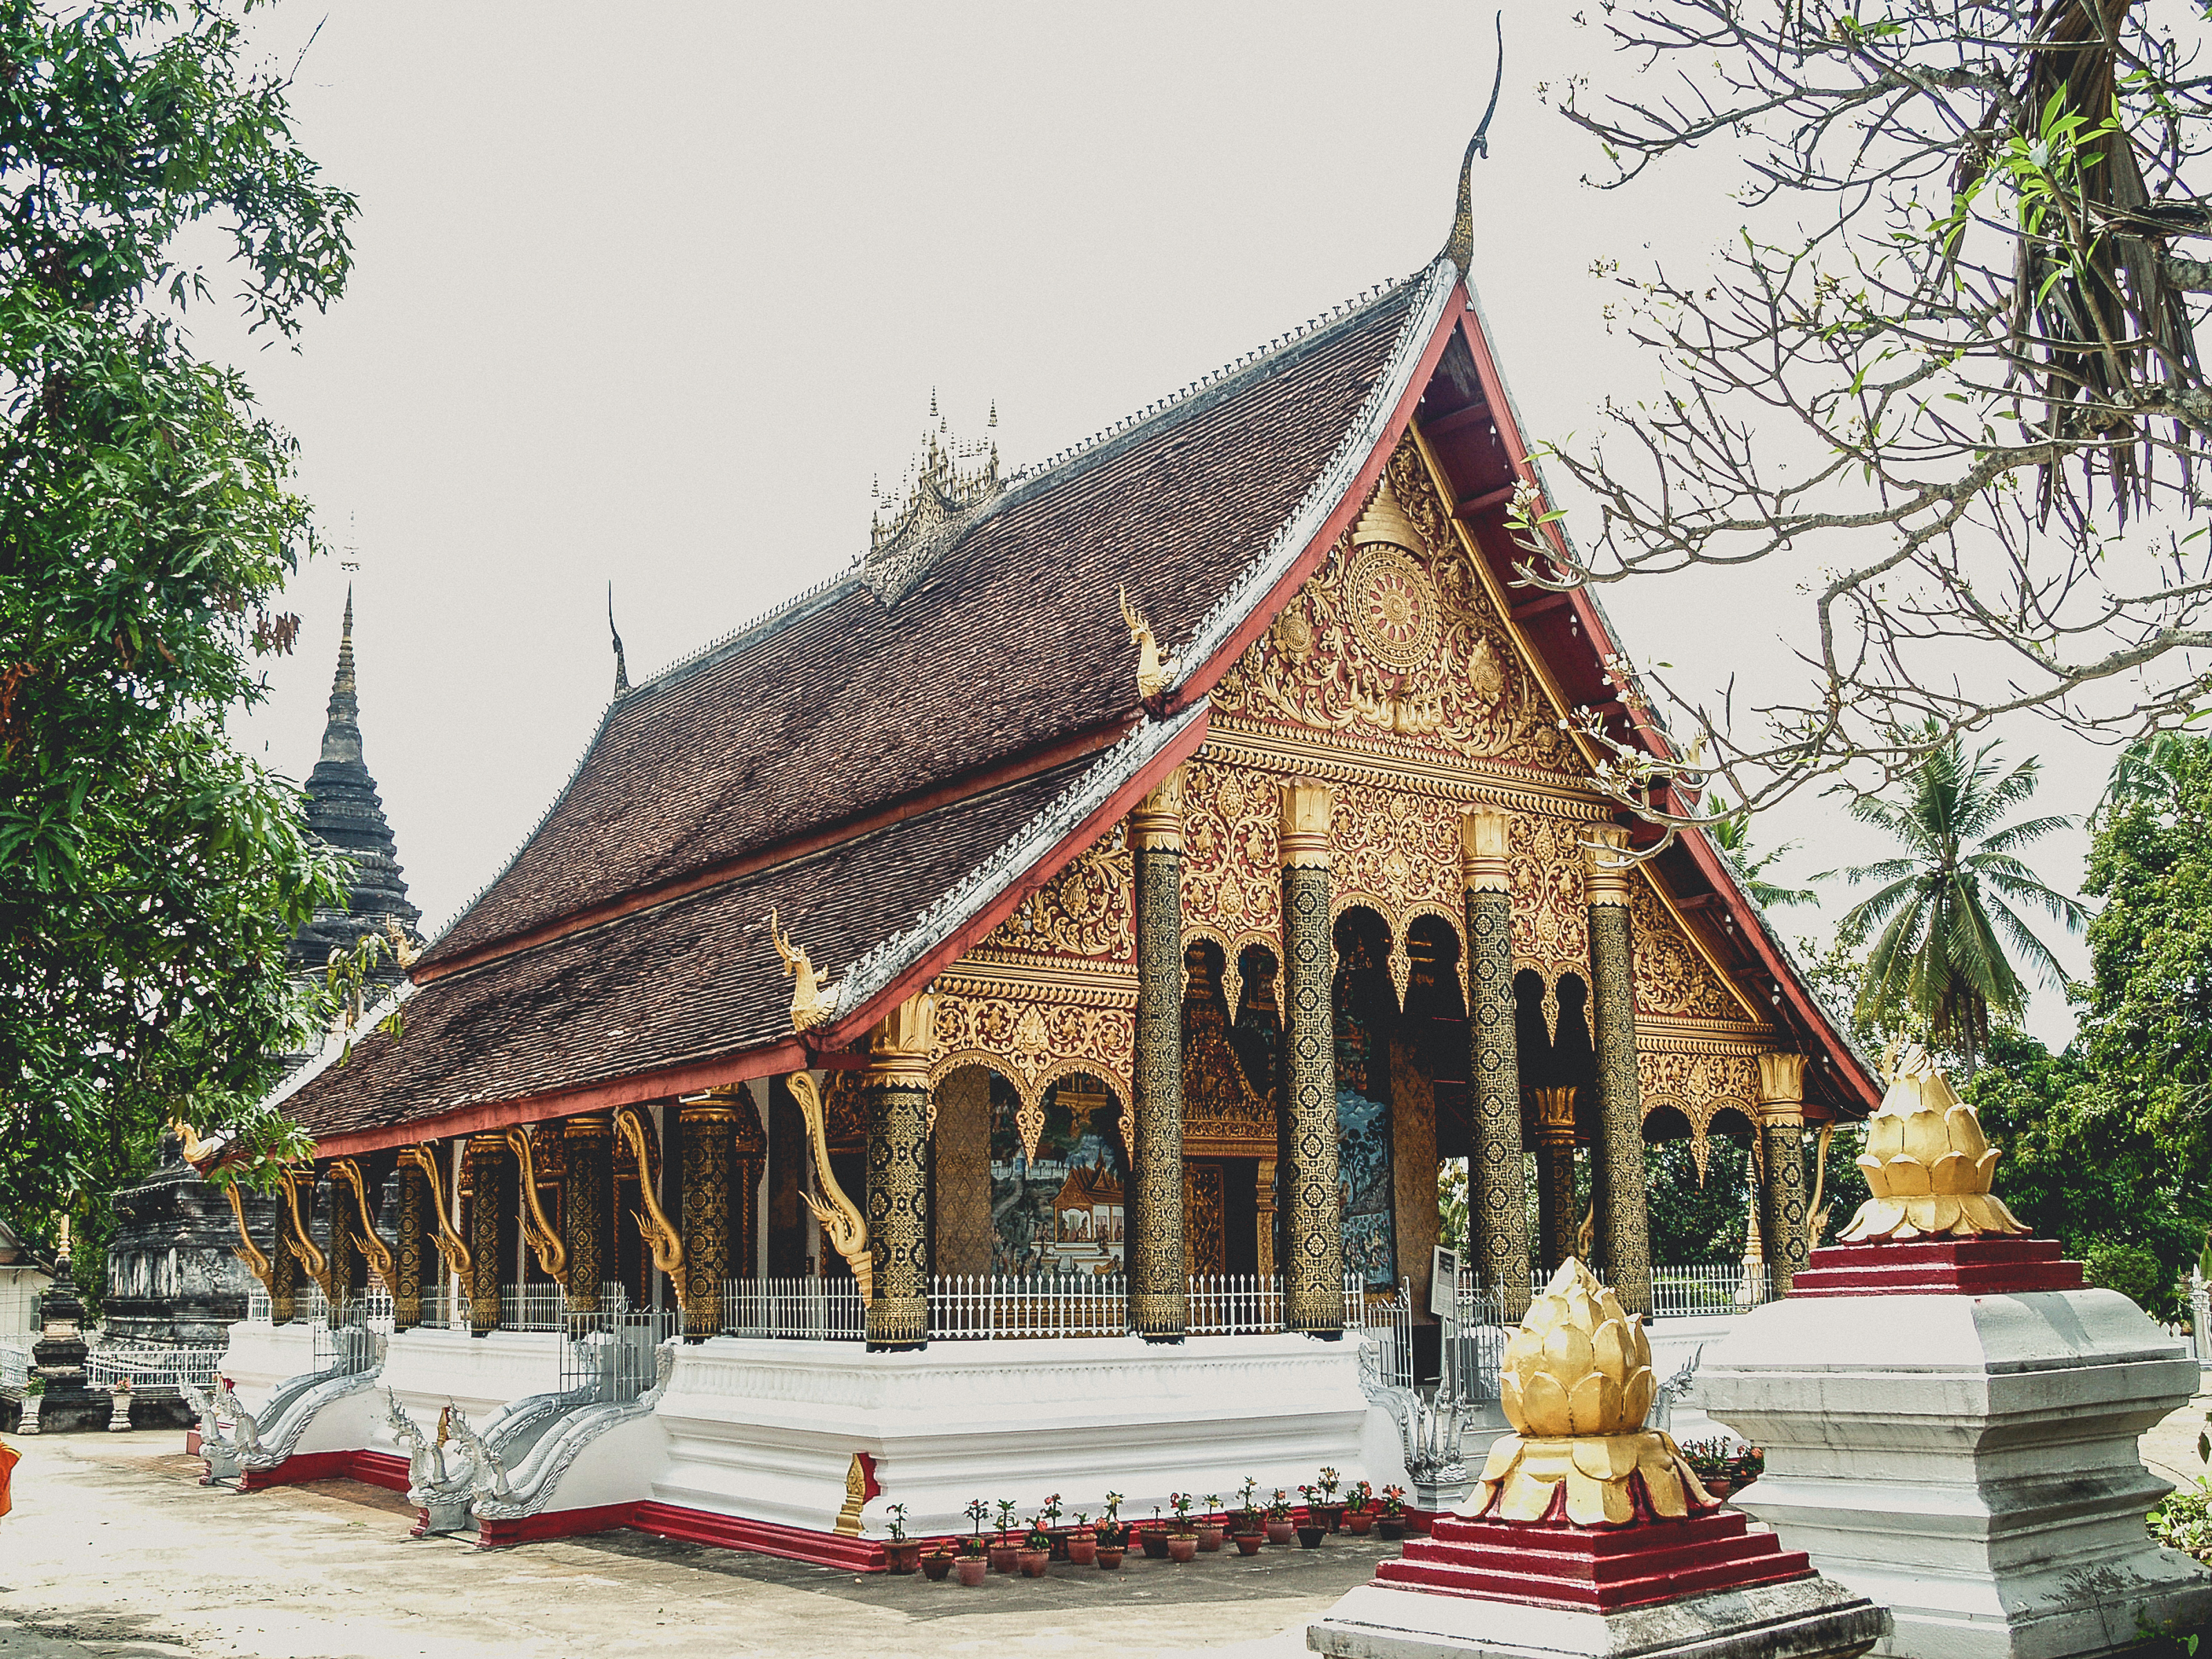
wat, prabang, luang, temple, asia, architecture, thong, religion, lao, xieng, buddhism, art, unesco, travel, traditional, landmark, buddhist, old, culture, palace, trip, spirituality, sky, city, mekong, heritage, world, ancient, xiengthong, luangprabang, place of worship, building, tree, historic site